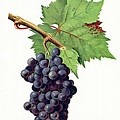
Label: grape